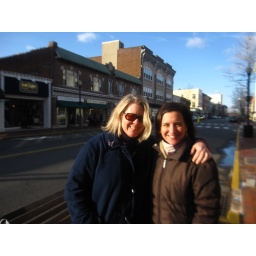
jersey girl brunch - i look cross eyed in this picture!